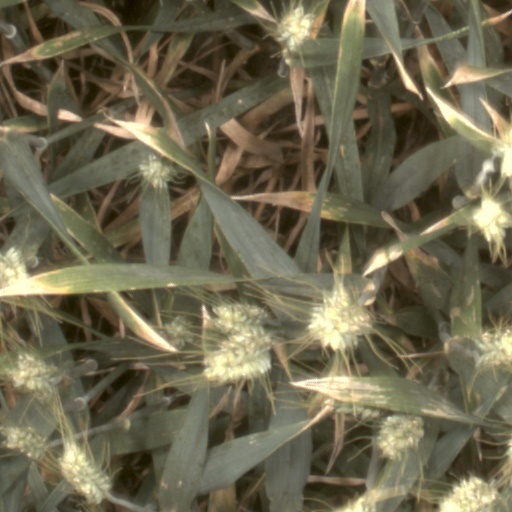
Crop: wheat